The Belnord

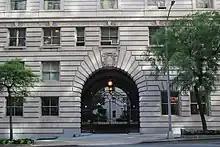
View of one of the 86th Street archways

The Belnord contains two entrances, one each on 86th and 87th Street, which lead to six residential lobbies. The main entrance is via two massive, double-height grand archways on 86th Street, which lead to an interior courtyard. There are keystones with cartouches above each archway. The undersides of the archways contain barrel-vaulted ceilings and multicolored frescoes, as well as three lanterns. The writer Elizabeth Hawes said the barrel vault "amounted to an architectural rite of passage", separating the enclosed courtyard from the wide-open cityscape.